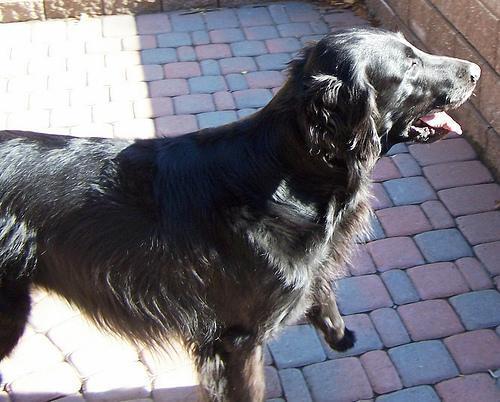
flat-coated_retriever